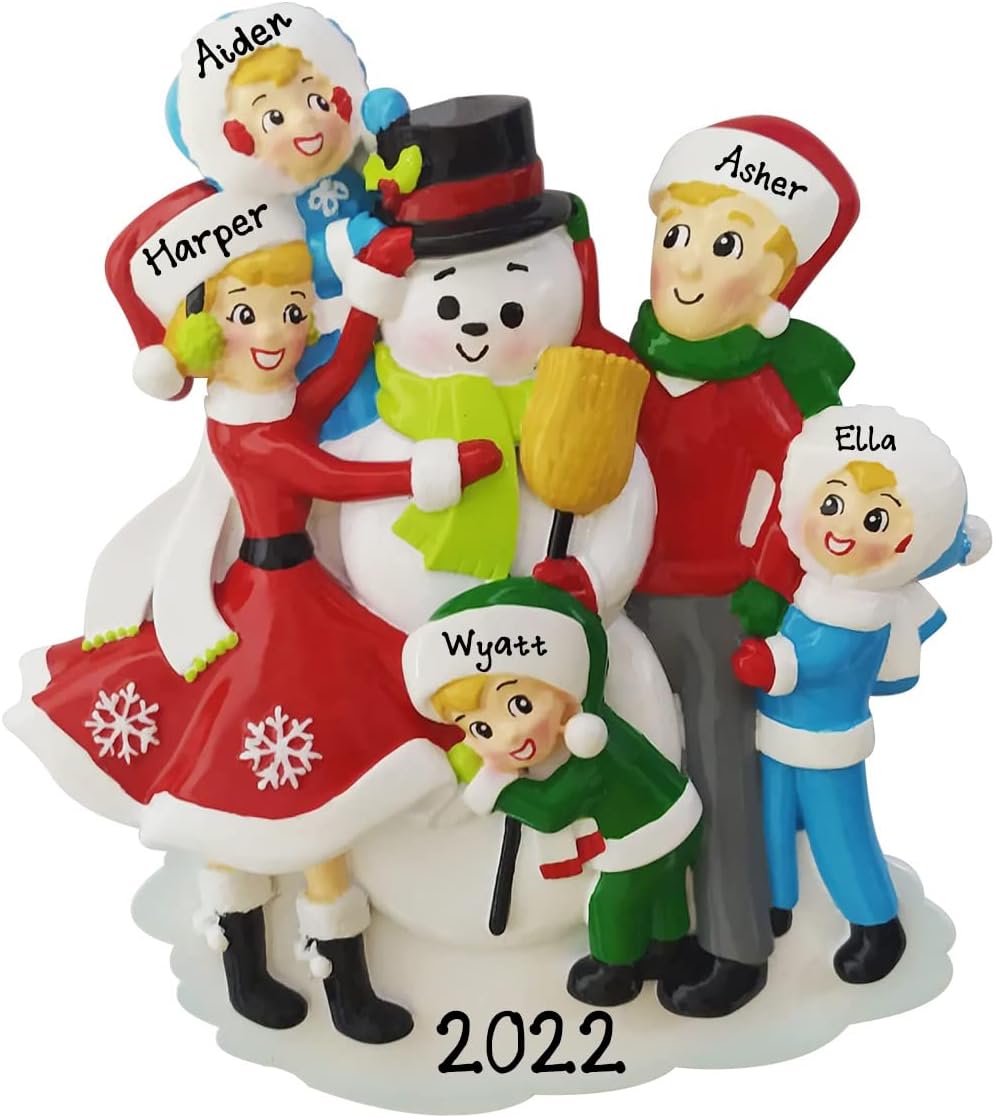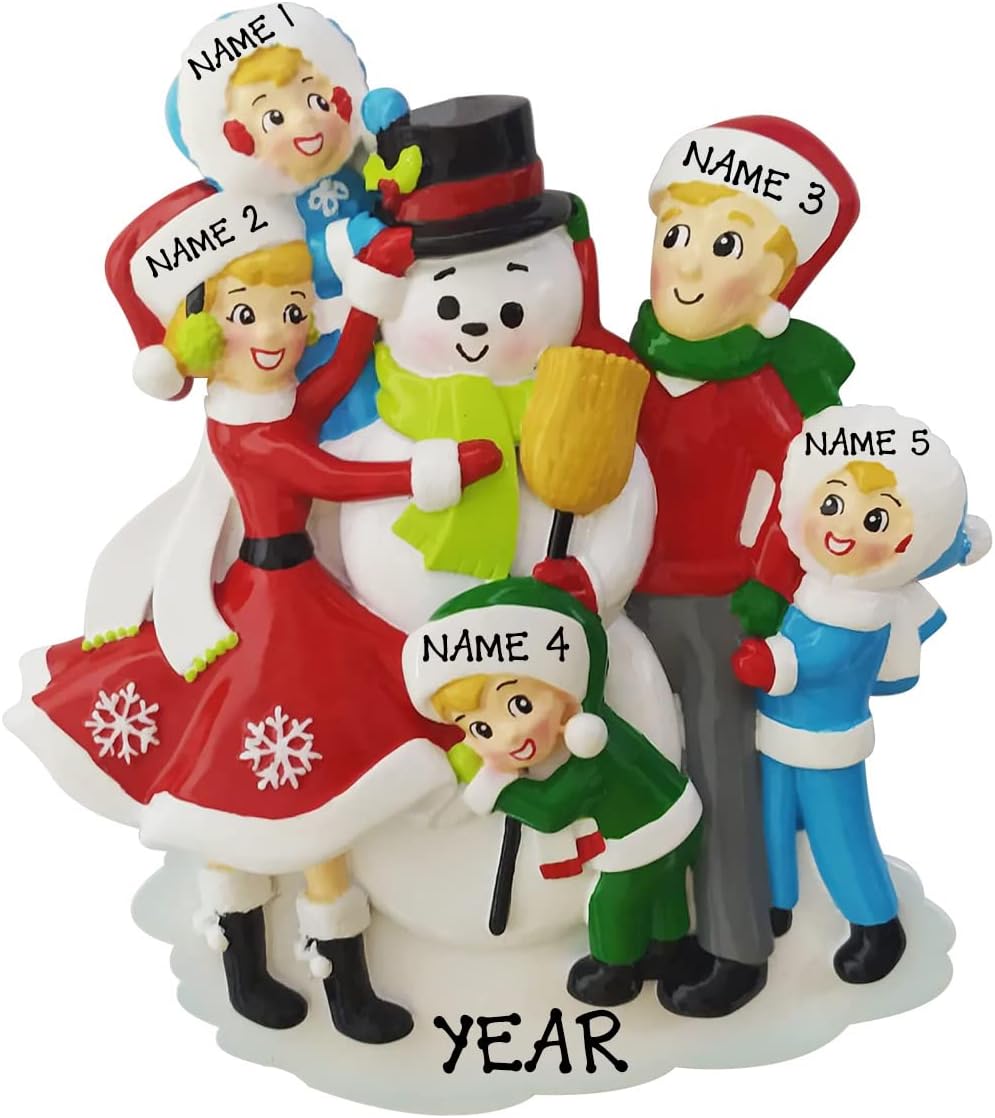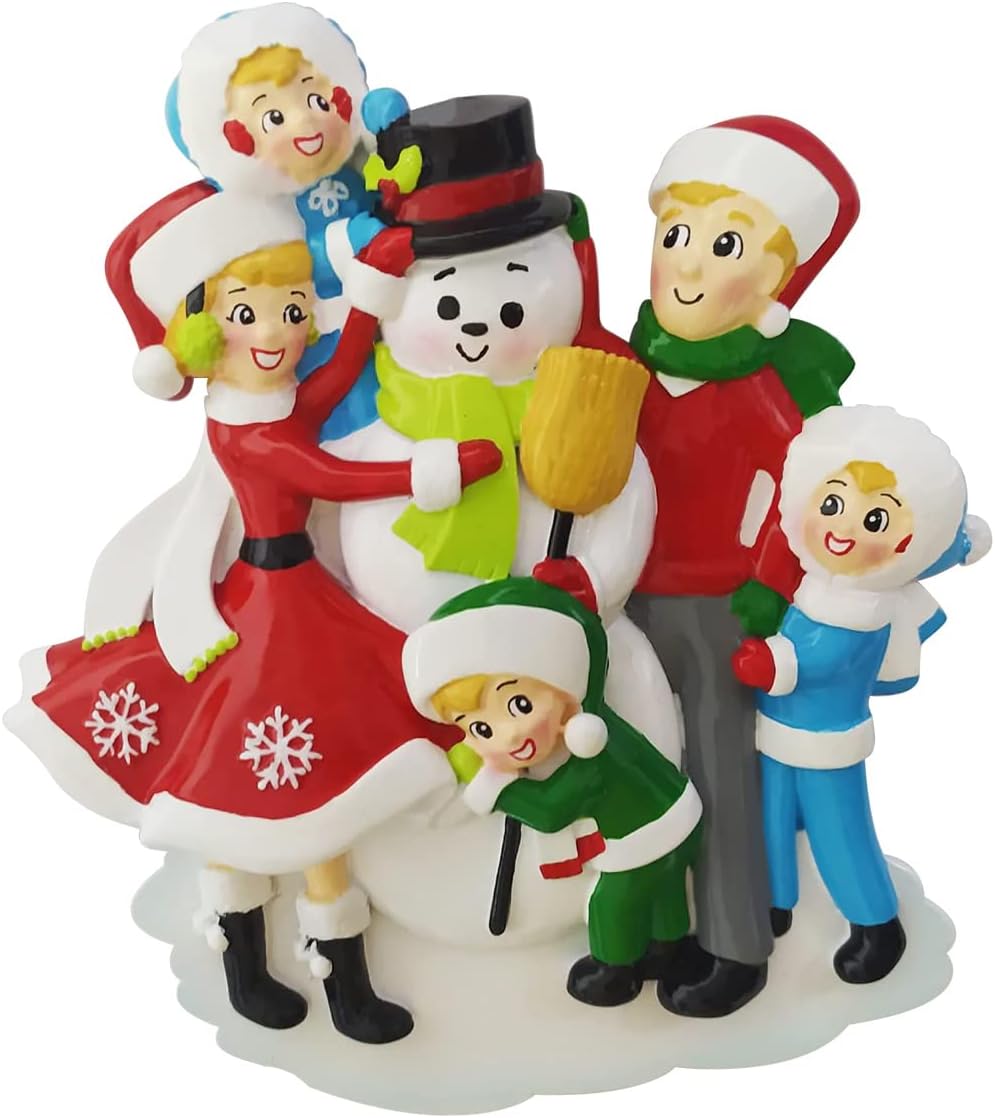
Personalized Christmas Tree Ornament 2022 - Snowman Building Family of 5 Personalized Christmas Ornament - Happy Family Decorative Ornament (Snowman Building Family of 5)
Category: Amazon Home
Free Ornament personalized. Christmas ornaments for your tree this year and enjoy them for years to come as you watch your family grow. Or, give personalized ornaments as gifts to everyone on your list to remind them of special moments from the years gone by. As children grow, grandchildren arrive and new holiday traditions begin, your family, friends and loved ones will cherish the unique history and timeline that custom Christmas ornaments pass down for all to see
Features: Click the "Customize Now" button above or to the right, and enter the personalization information in the boxes that appear | Please make sure the spelling of your personalization is correct before you place your order, once your order is placed, we can't make changes. | Color scheme and design of ornament cannot be changed. We can only add personalized writing by hand | 100% SATISFACTION GUARANTEE. If any reason you are not happy or need help with the product please contact us. We will make sure we solve the problem | Made of Polyresin. It's carefully hand painted, and comes with a ribbon loop for easy hanging on the tree